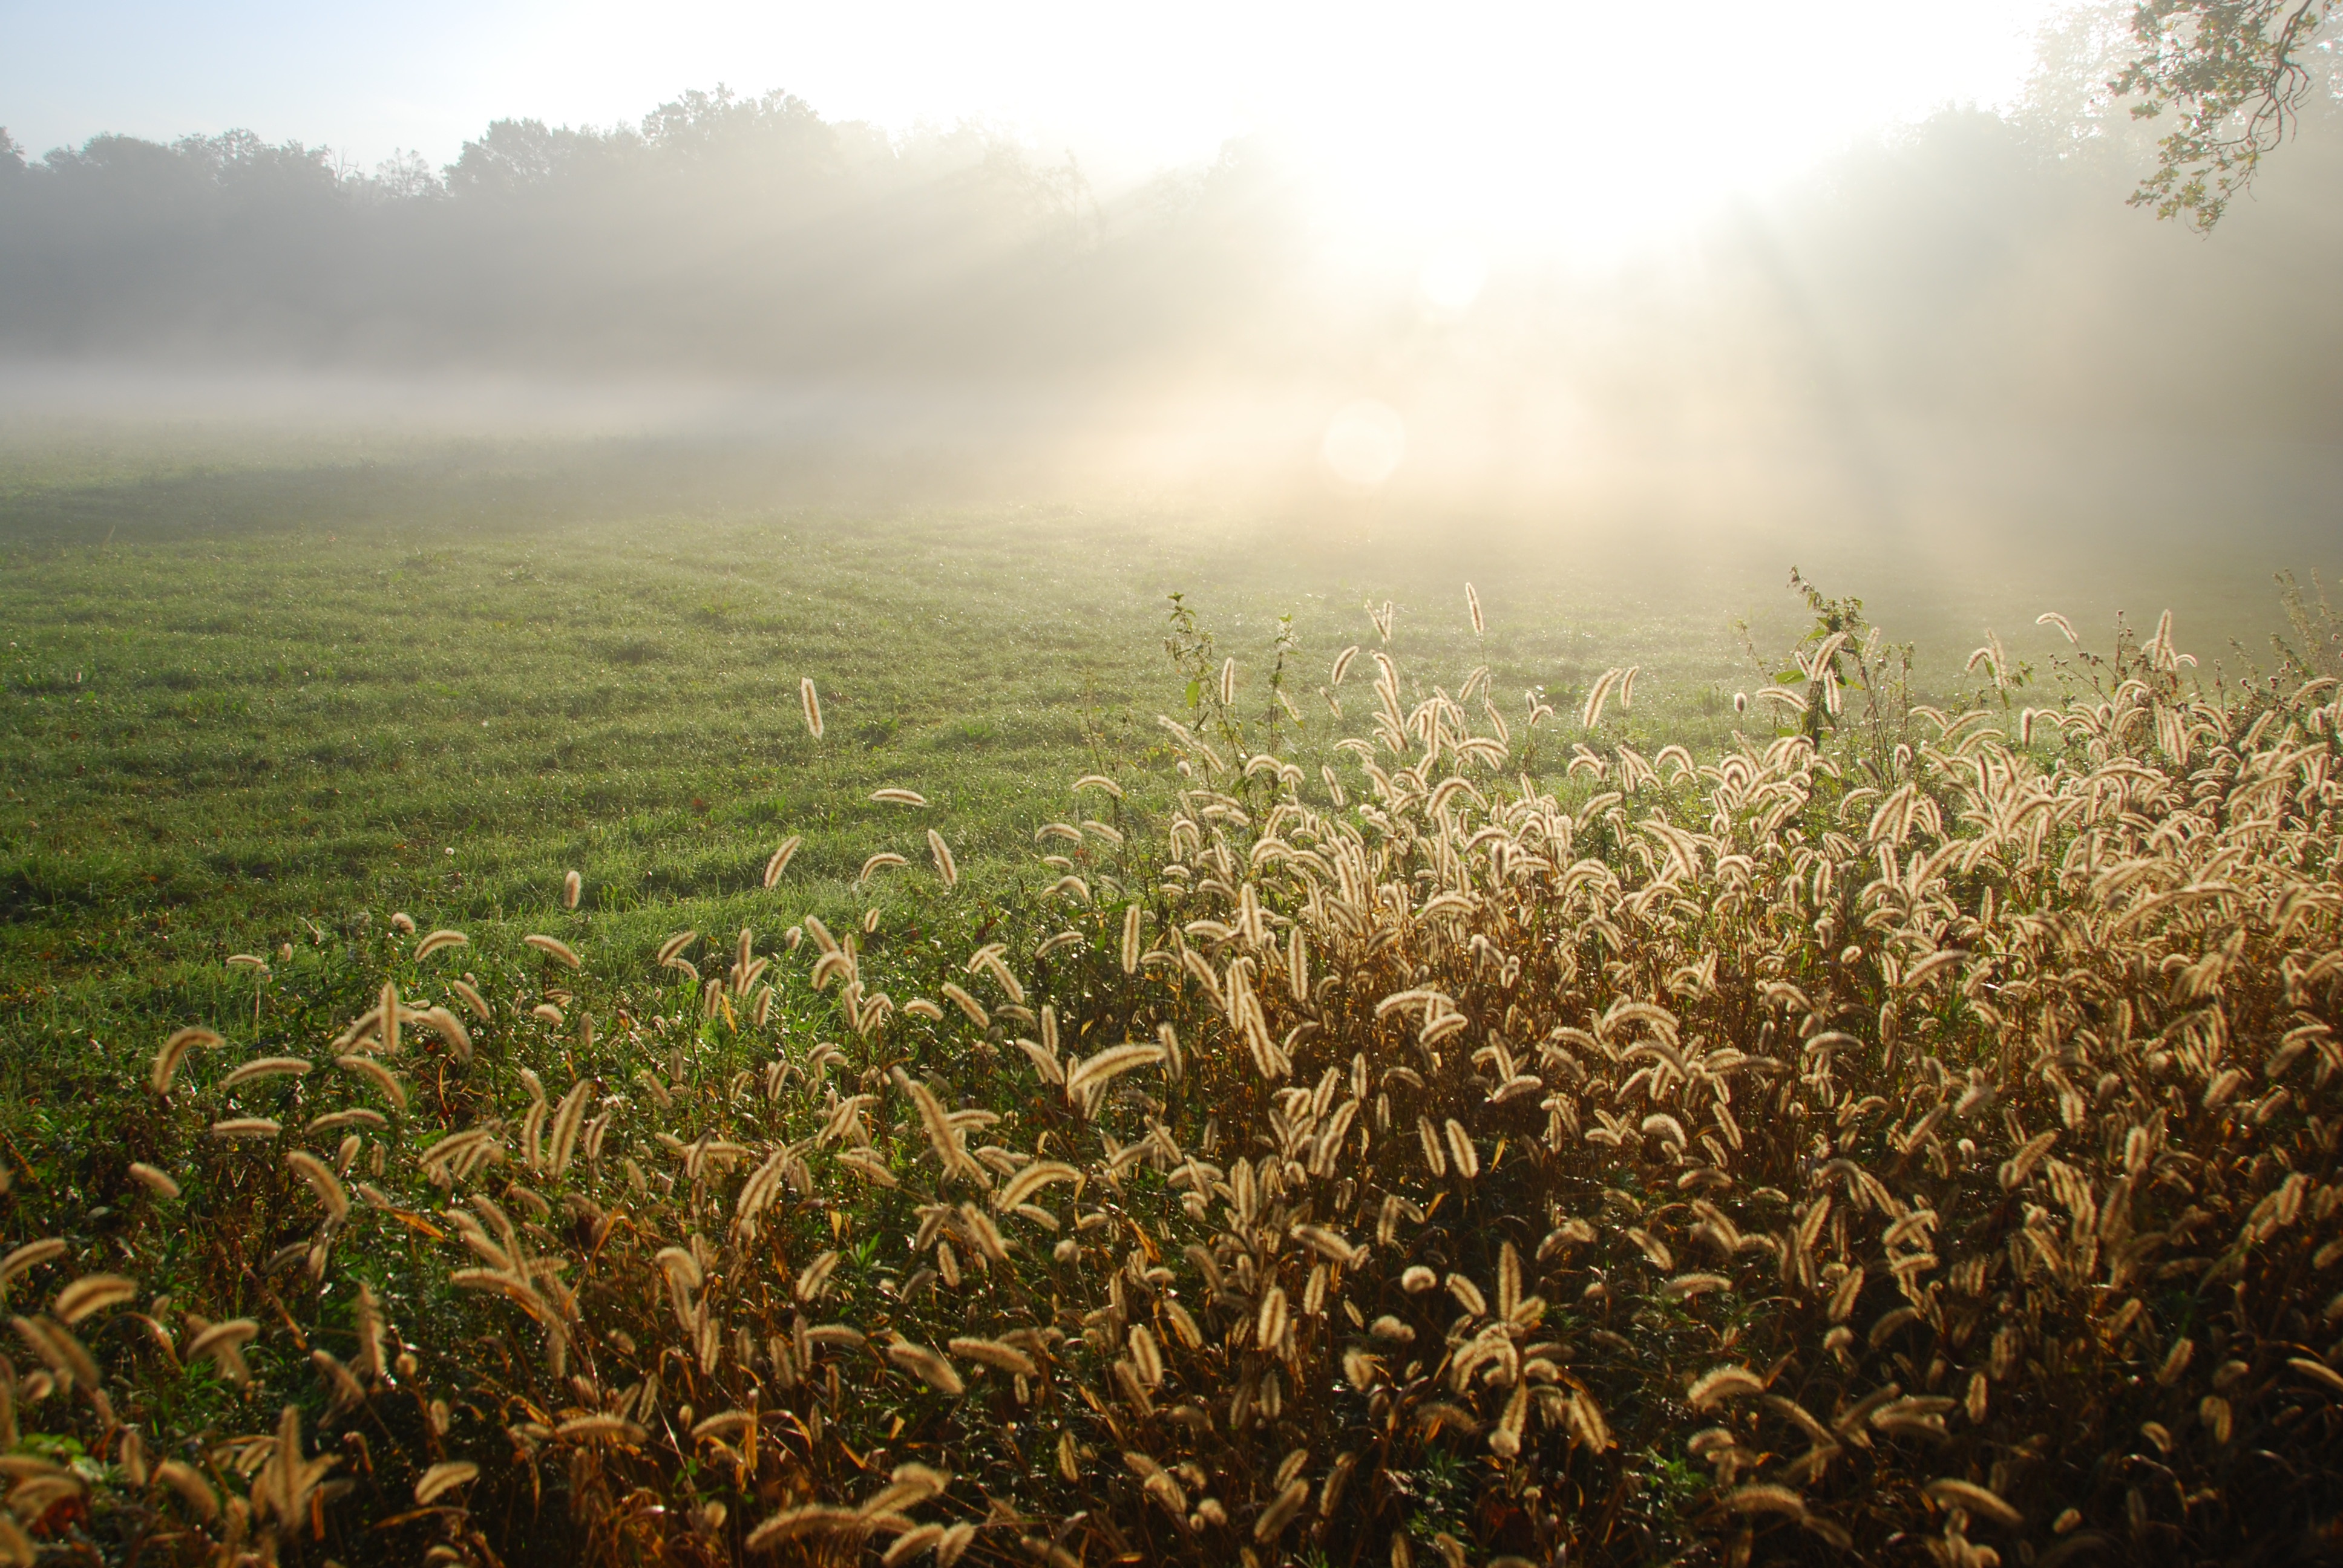
tree, nature, grass, light, sun, mist, field, meadow, sunlight, morning, leaf, flower, crop, autumn, park, soil, agriculture, ray of light, prato, plantation, rays of sunshine, rural area, paddy field, atmospheric phenomenon, grass family